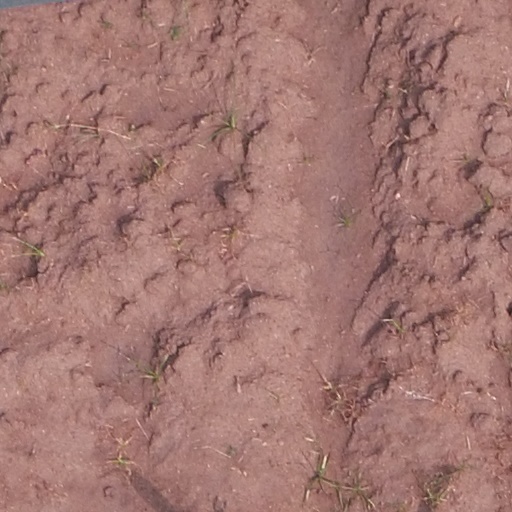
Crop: maize; corn